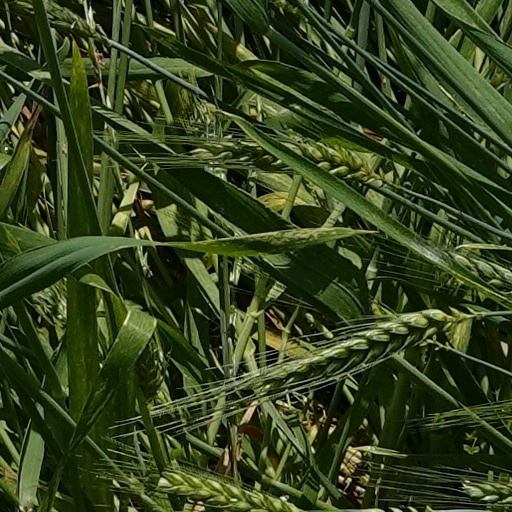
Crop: wheat